Nintendo eShop

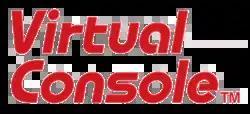

The majority of Wii U, Nintendo 3DS, Nintendo Switch, Nintendo Switch 2, and select Wii retail releases are on the Nintendo eShop. The first was "New Super Mario Bros. 2", launched on the Nintendo 3DS eShop alongside its retail release in August 2012. A system update in March 2013 allowed players to transfer save data from a physical version of a game to a download version.